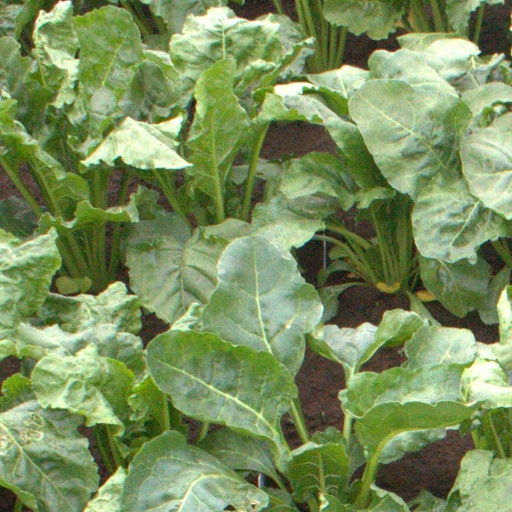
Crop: sugar beet